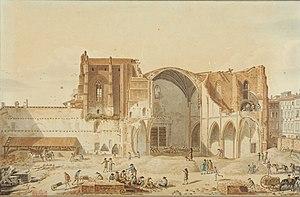
Le couvent des Carmes de Toulouse est un ancien établissement religieux, fondé au XIIIᵉ siècle par les Carmes. Désaffectés à la Révolution française, l'église et le couvent sont détruits en 1808, tandis qu'une grande place est aménagée à son emplacement. Le site est aujourd'hui occupé par le parking-marché des Carmes.
La place des Carmes est une place du centre historique de Toulouse, en France. Elle se situe au cœur du quartier des Carmes, auquel elle donne son nom, dans le secteur 1 de la ville. Elle appartient au secteur sauvegardé de Toulouse.